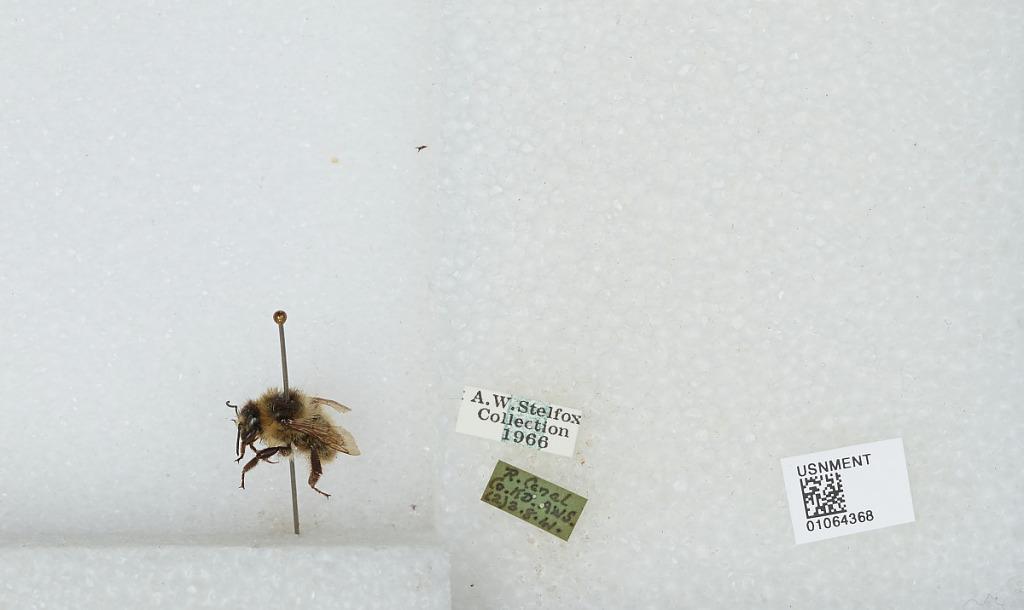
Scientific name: Bombus sp.
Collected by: A. Stelfox
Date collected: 1941-8-3
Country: Ireland
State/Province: Kildare
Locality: Royal Canal
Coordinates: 53.3742, -6.5294